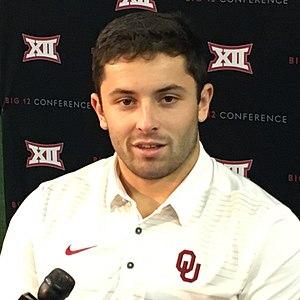
Baker Reagan Mayfield, né le 14 avril 1995 à Austin, est un joueur américain de football américain évoluant au poste de quarterback. Il est drafté en 2018 à la 1ʳᵉ place par les Browns de Cleveland.